Nemegtomaia

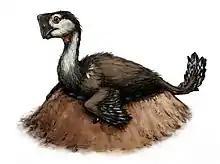
Restoration of a nesting individual

In 2018, the Taiwanese palaeontologist Tzu-Ruei Yang and colleagues identified cuticle layers on egg-shells of maniraptoran dinosaurs, including oviraptorids. In modern birds, such layers (which consist mainly of lipids and hydroxyapatite) serve to protect the eggs from dehydration and invasion of microbes. The researchers suggested that the cuticle-coated eggs would have been a trait adapted for enhancing their reproductive success in the variable environments where "Nemegtomaia" and other oviraptorids nested.